Jaap Kersten

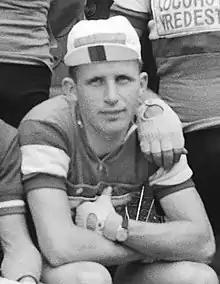
Jaap Kersten in 1960

Jaap Kersten (born 10 November 1934) is a Dutch former professional racing cyclist. He rode in five editions of the Tour de France.